Robert Christopherson

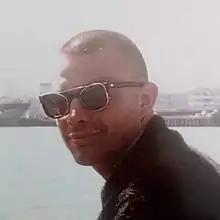

Robert H. Christopherson (born October 7, 1936) is an American boxer. He competed in the men's light heavyweight event at the 1964 Summer Olympics. At the 1964 Summer Olympics, he defeated Barkat Ali of Pakistan in Round 32, before losing to Aleksei Kiselyov of the Soviet Union in Round 16 by referee decision. His teammate on the 1964 US Boxing Team, Joe Frazier, went on to win the only 1964 Summer Olympic boxing gold medal for the United States.